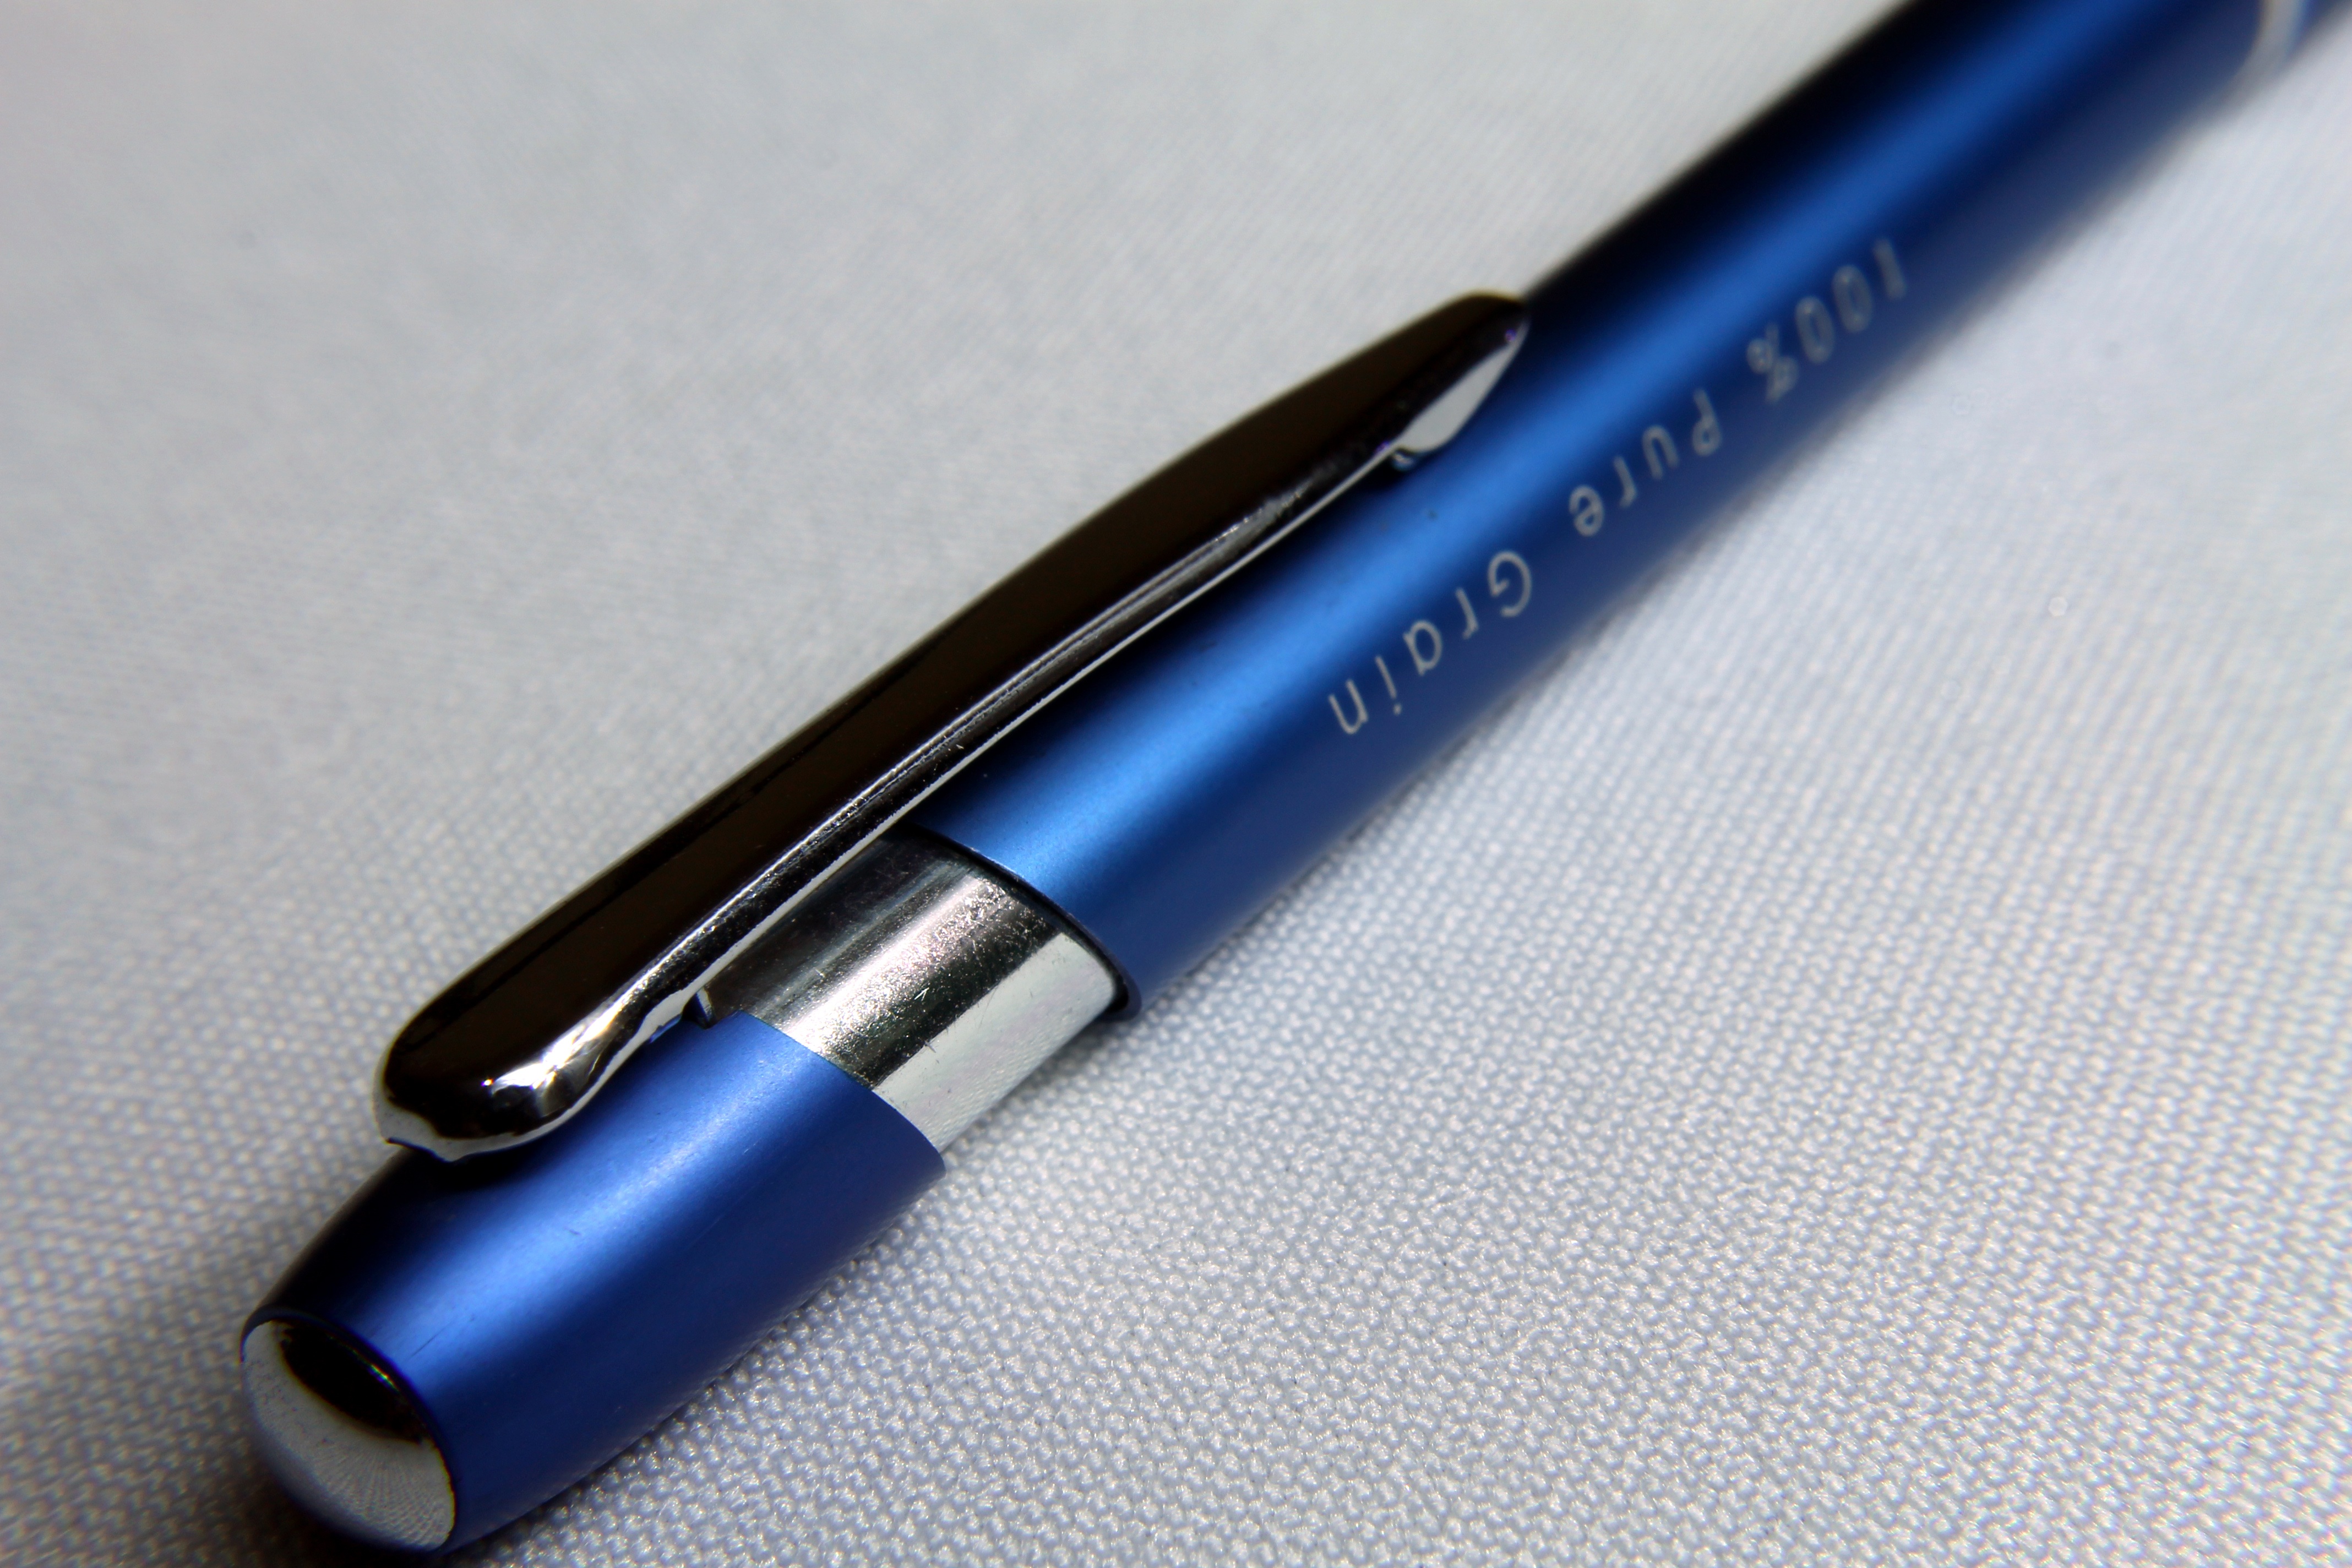
pen, blue, cosmetics, ball pen, ballpoint pen, blue pen